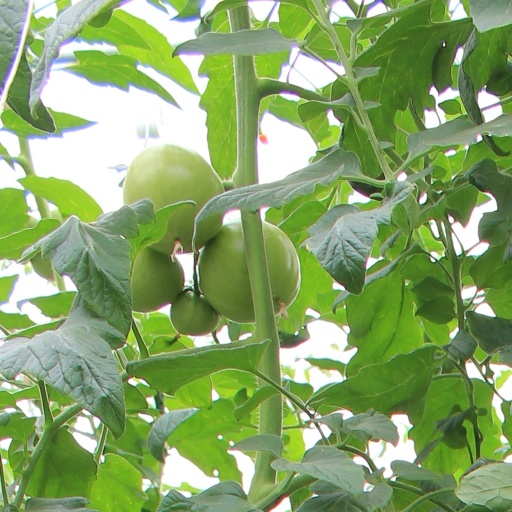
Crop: tomato